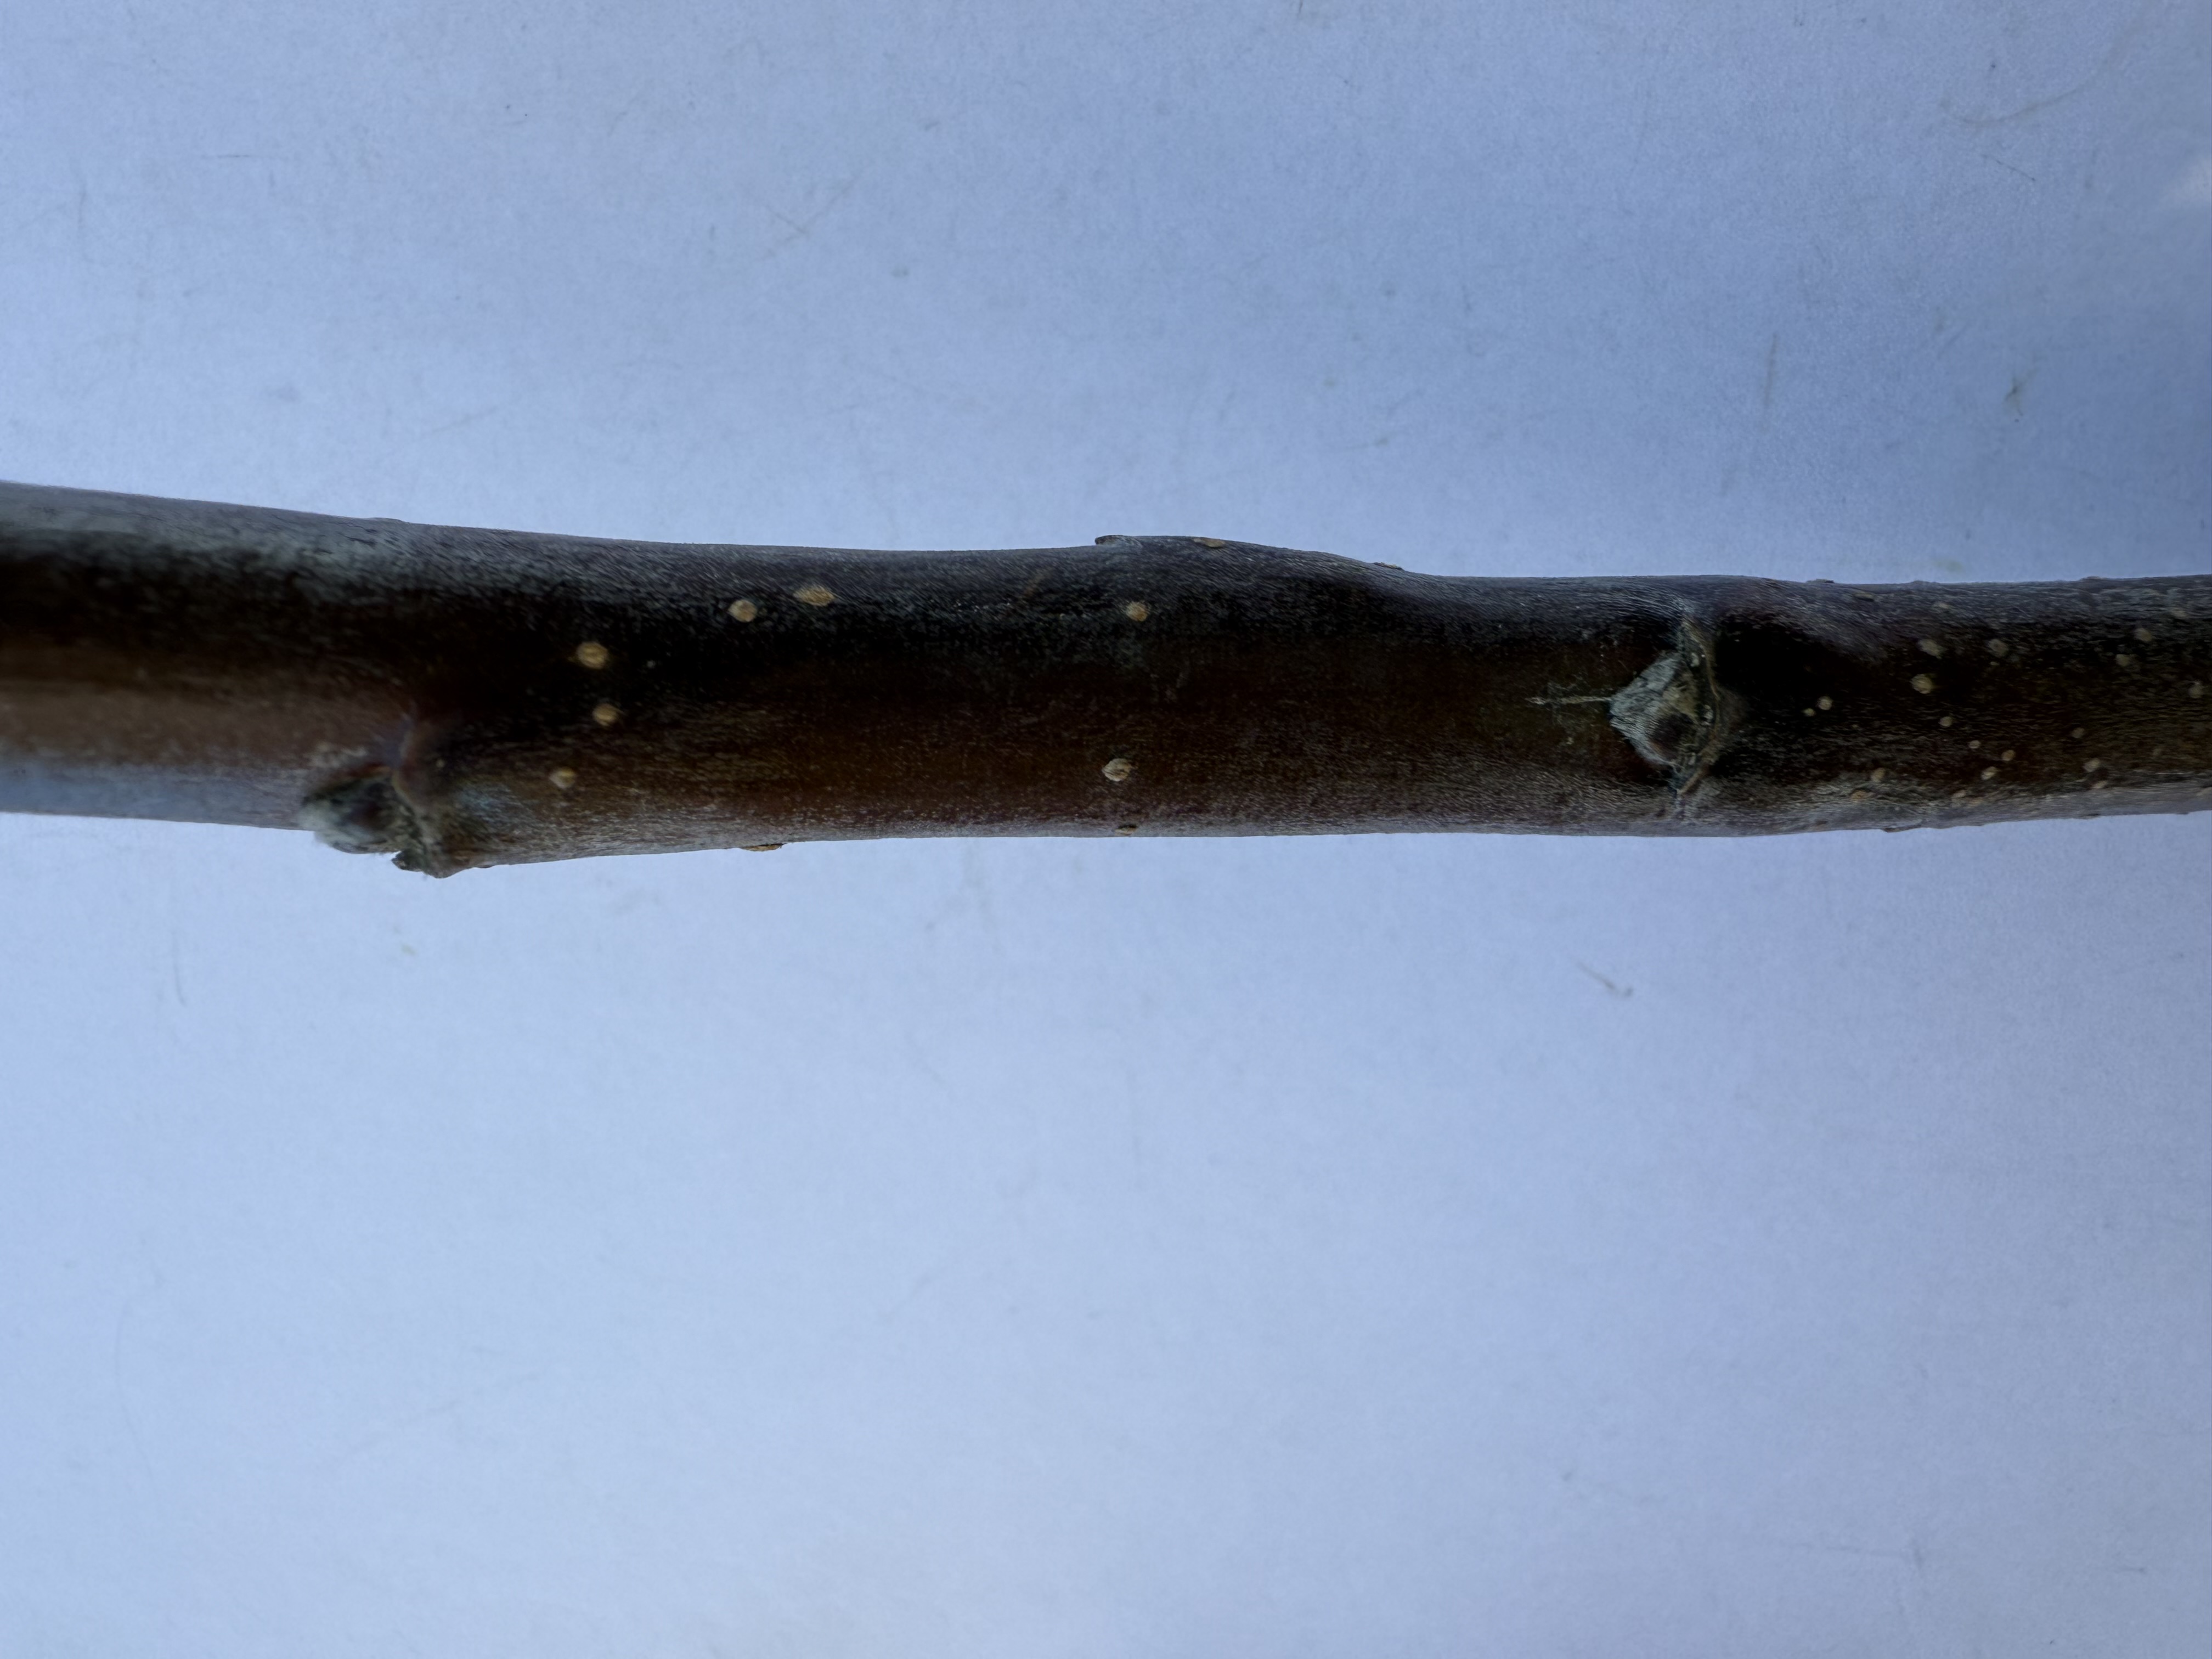
Variety: Fuji Apple